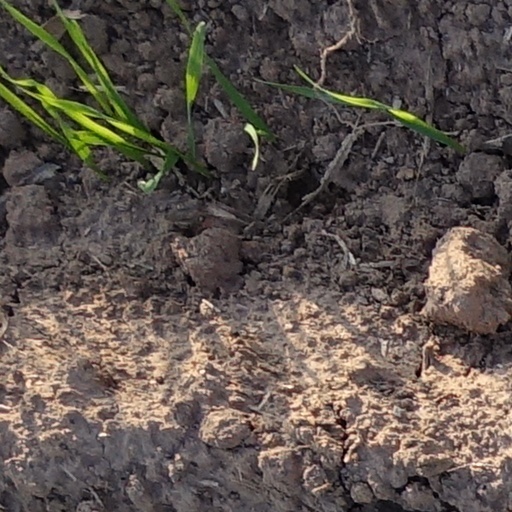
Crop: wheat